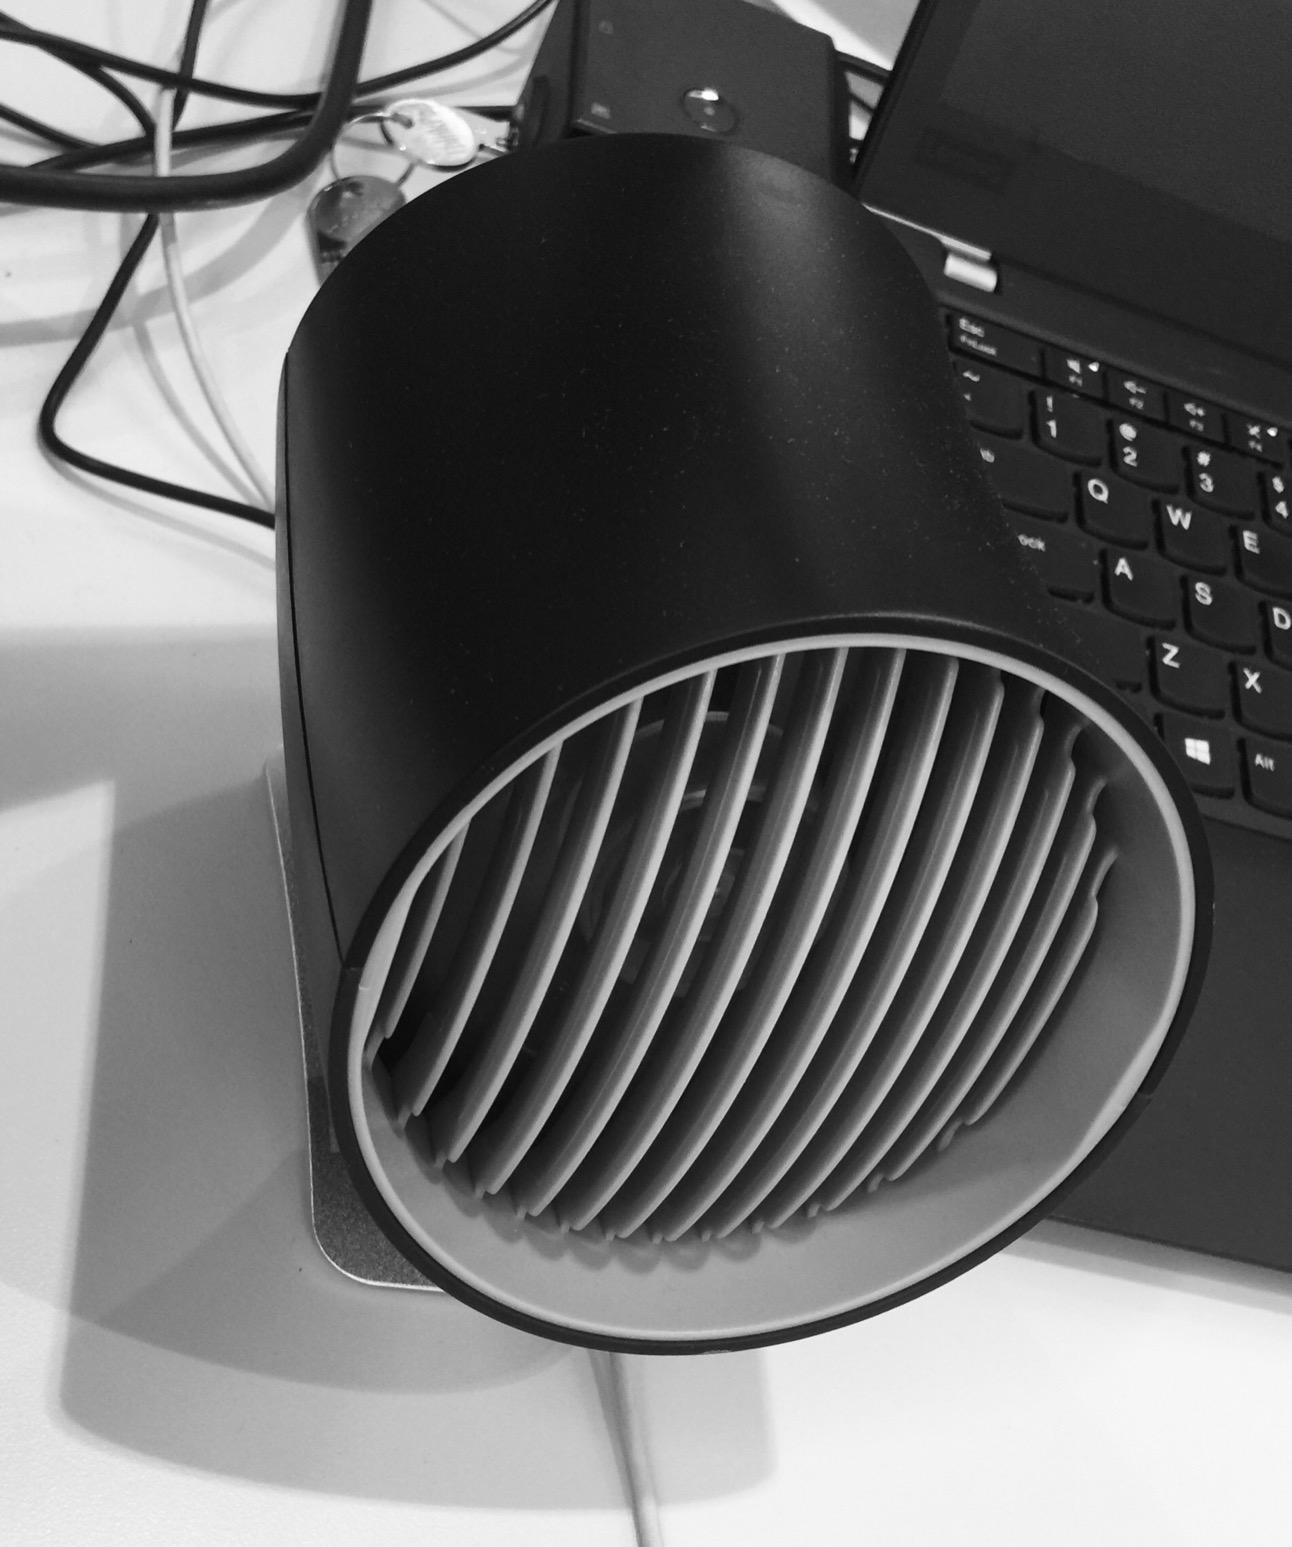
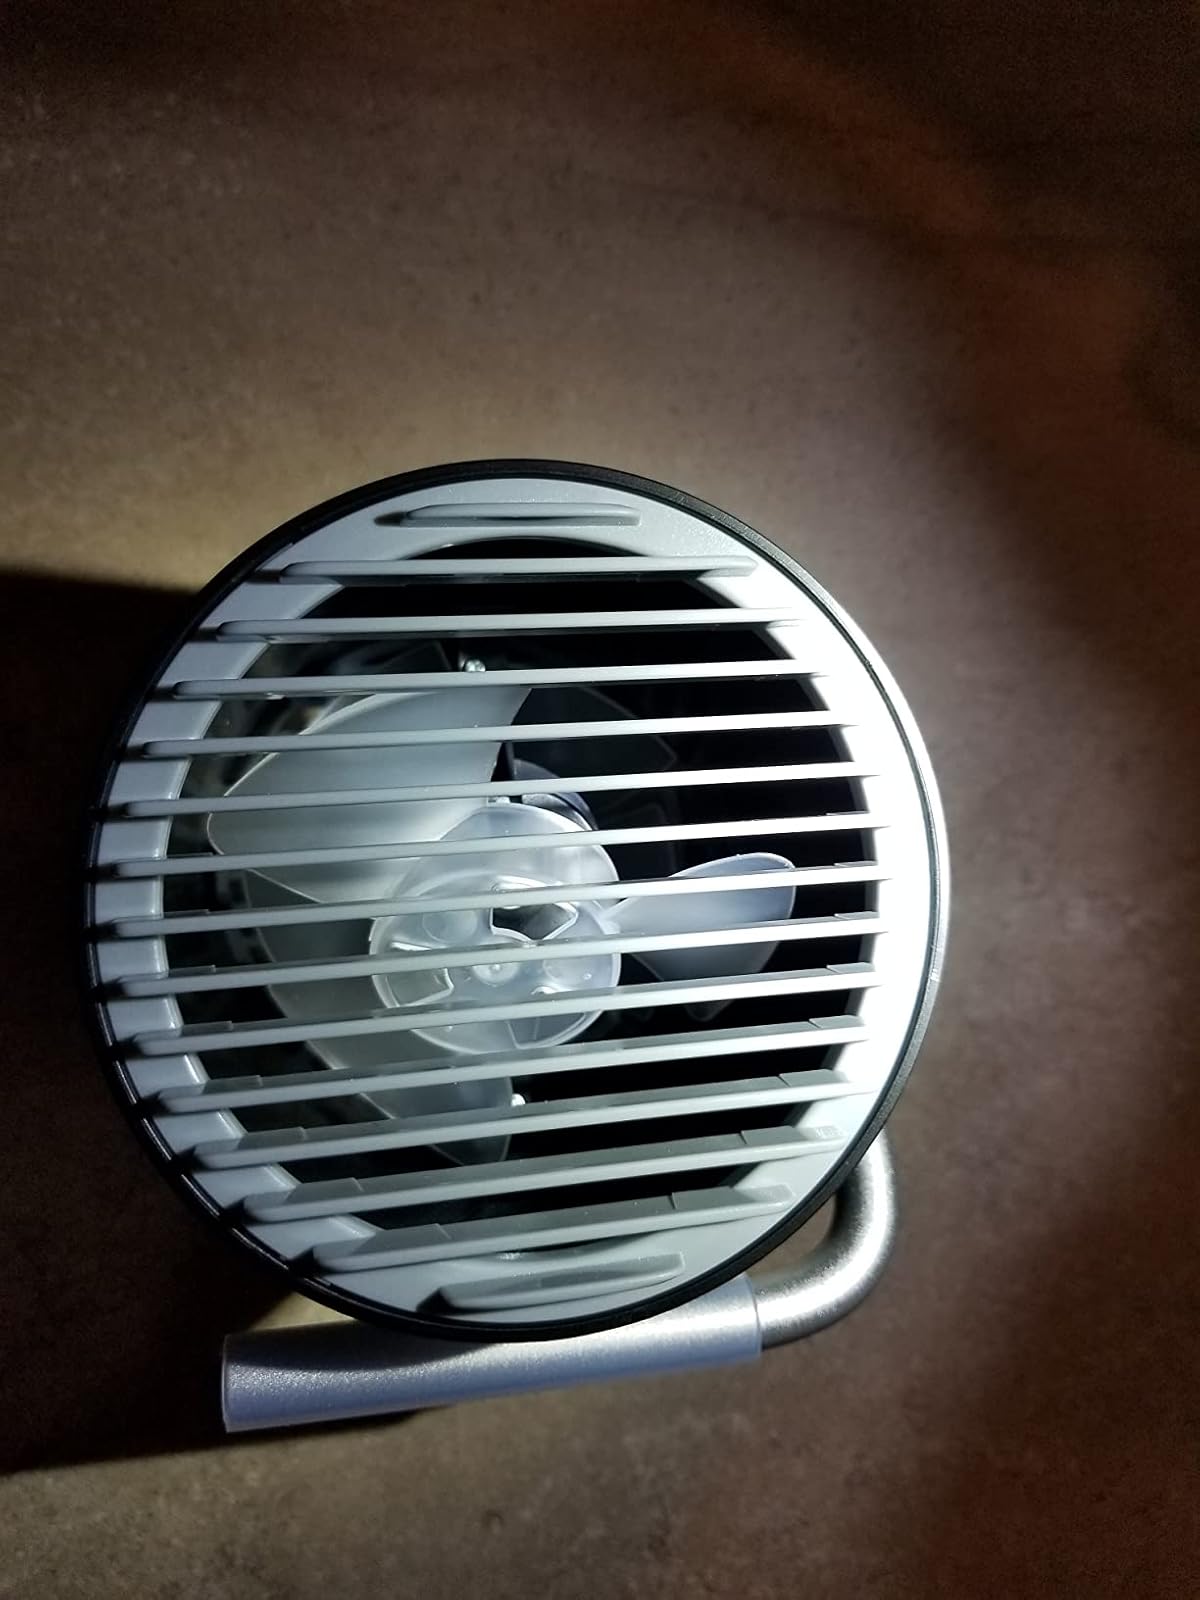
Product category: fan
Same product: no